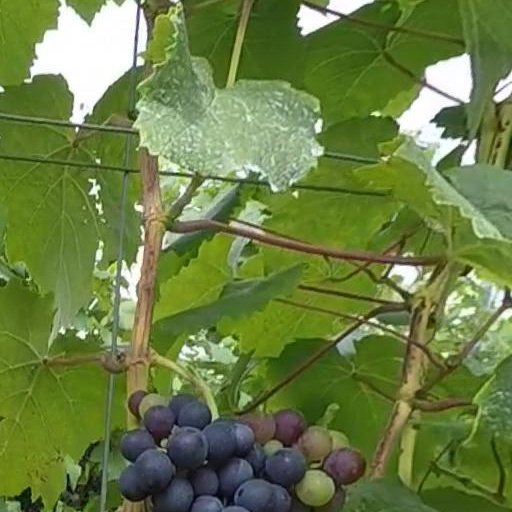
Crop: grape